United States Post Office (Riverhead, New York)

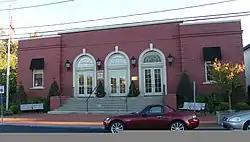

Riverhead Post Office is a United States post office located at 1210 West Main Street in Riverhead, New York. It serves the ZIP code 11901, covering all of Riverhead, along with Roanoke, Reeves Park, Centerville, northern Jamesport, and northwestern Laurel.